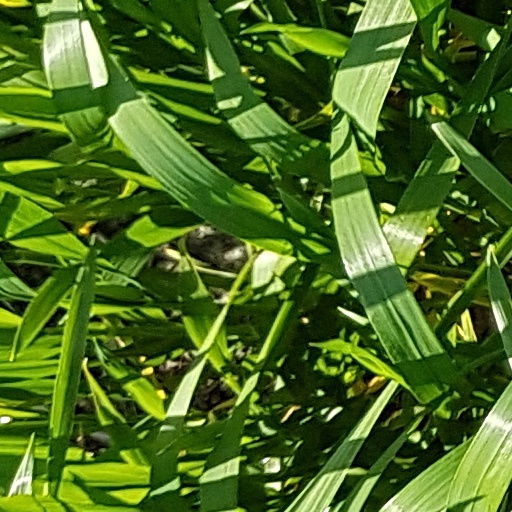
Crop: wheat